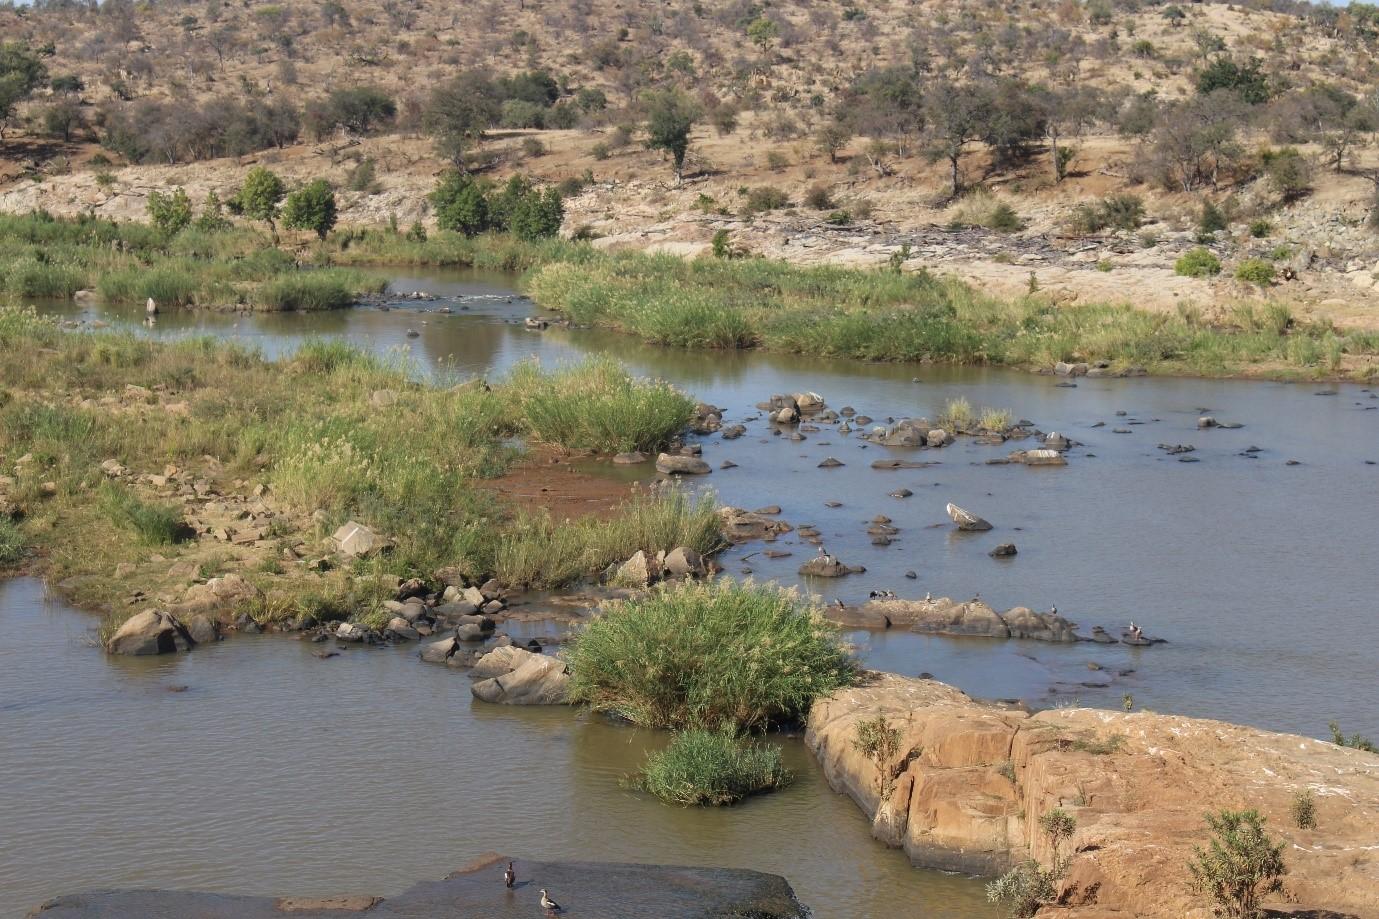
Hili ni eneo kubwa! Eneo hili kuna mto umepita pamoja na mawe yenye kuonekana. Eneo hili ni kame, hivyo miti midogo midogo inayoonekana haina ukijani.